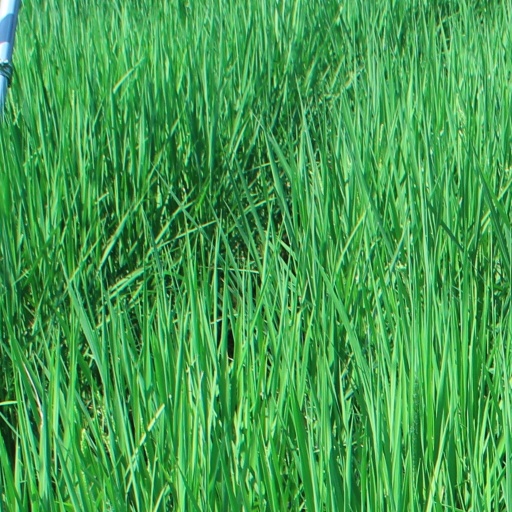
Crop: rice